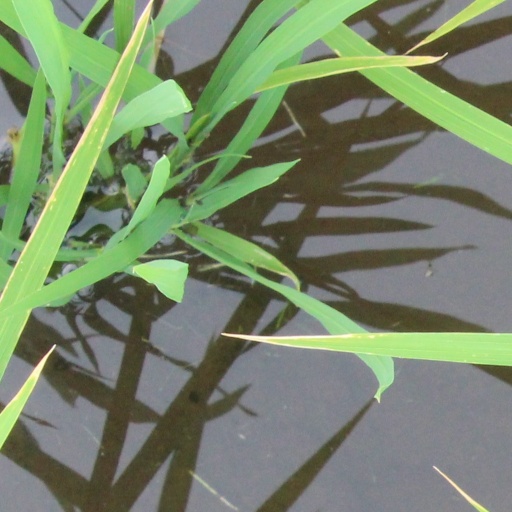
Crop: rice